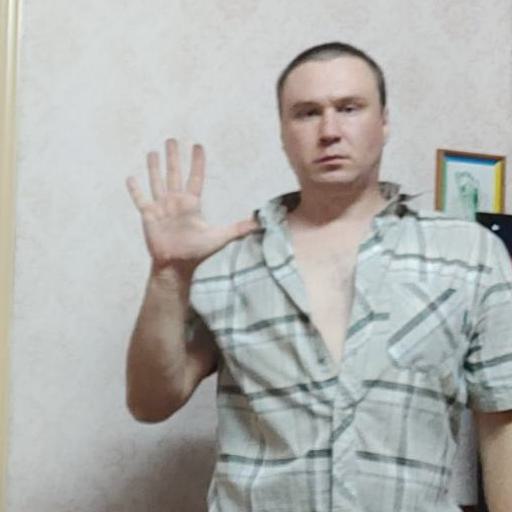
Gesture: palm